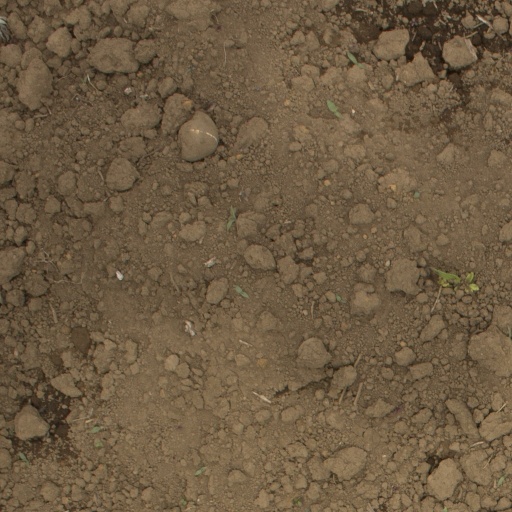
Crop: Jerusalem artichoke